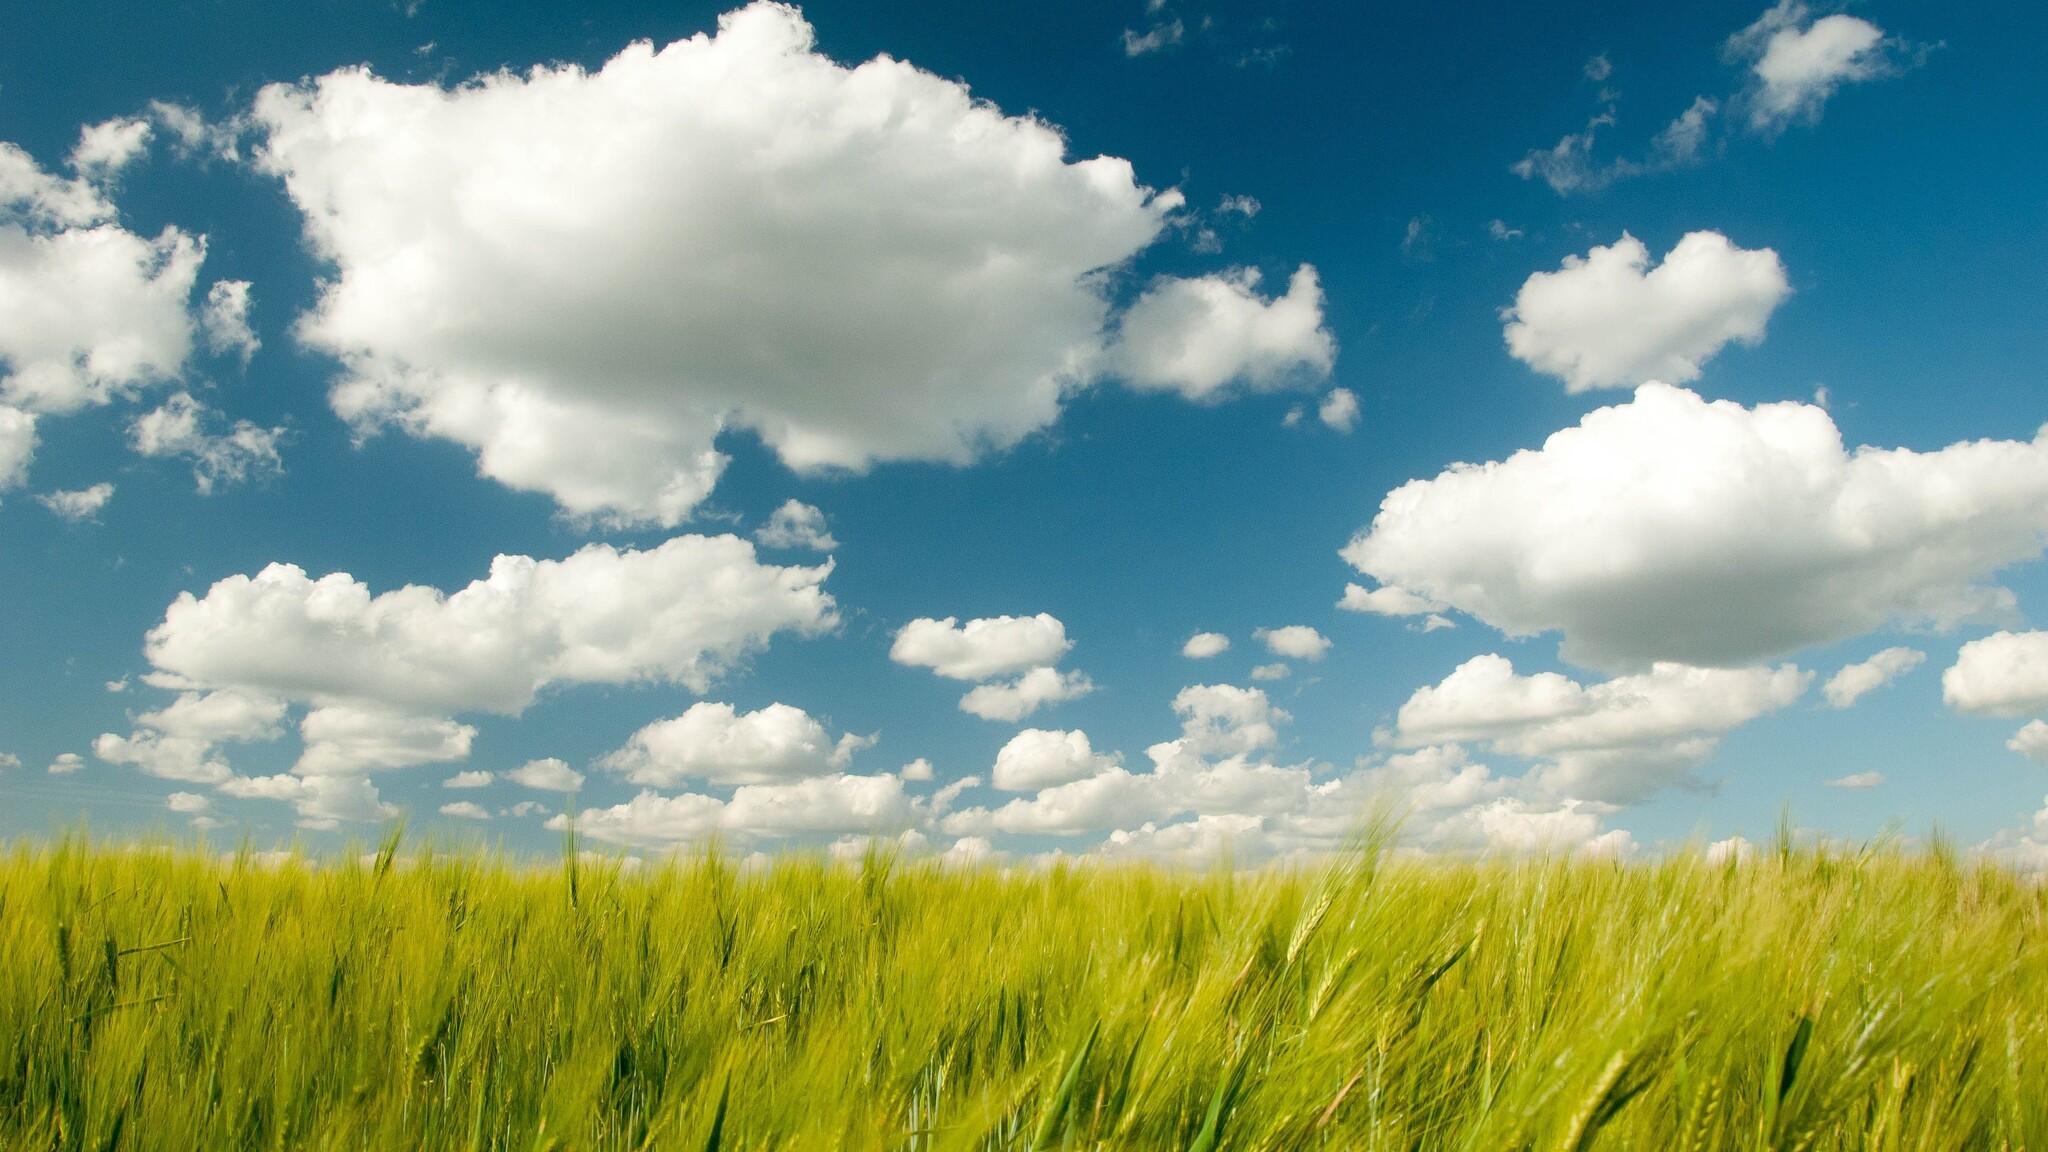
early, cloud, sky, plant, People in nature, azure, natural landscape, land lot, sunlight, agriculture, tree, cumulus, grass, plain, grassland, landscape, terrestrial plant, horizon, rural area, meadow, grass family, prairie, road, wind, field, pasture, flowering plant, plantation, steppe, crop, electric blue, meteorological phenomenon, hill, wildflower, nature reserve, cash crop, wildlife, soil, mustard and cabbage family, forest, farm, savanna, plant stem, paddy field, wheat, Khorasan wheat, cereal